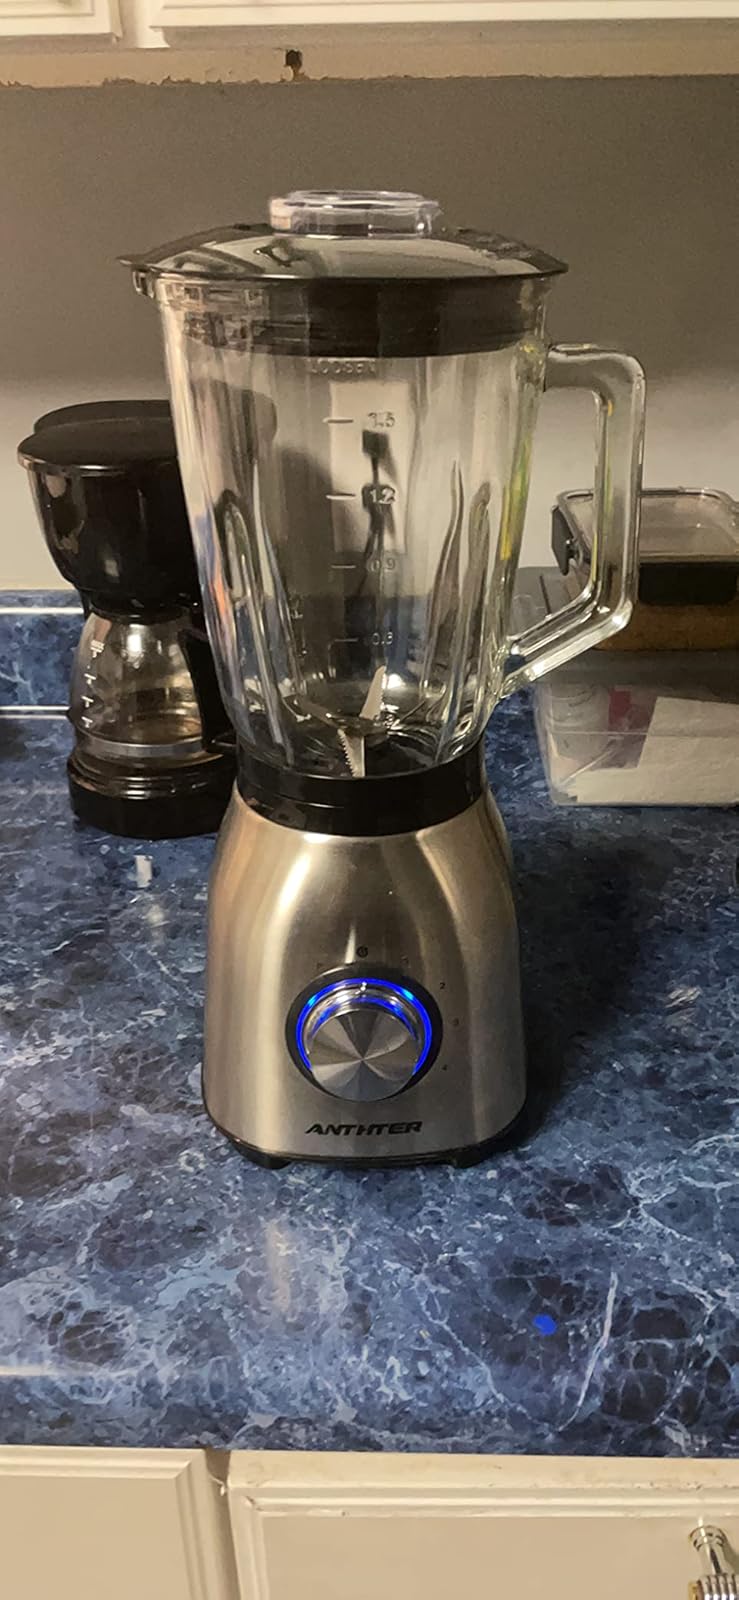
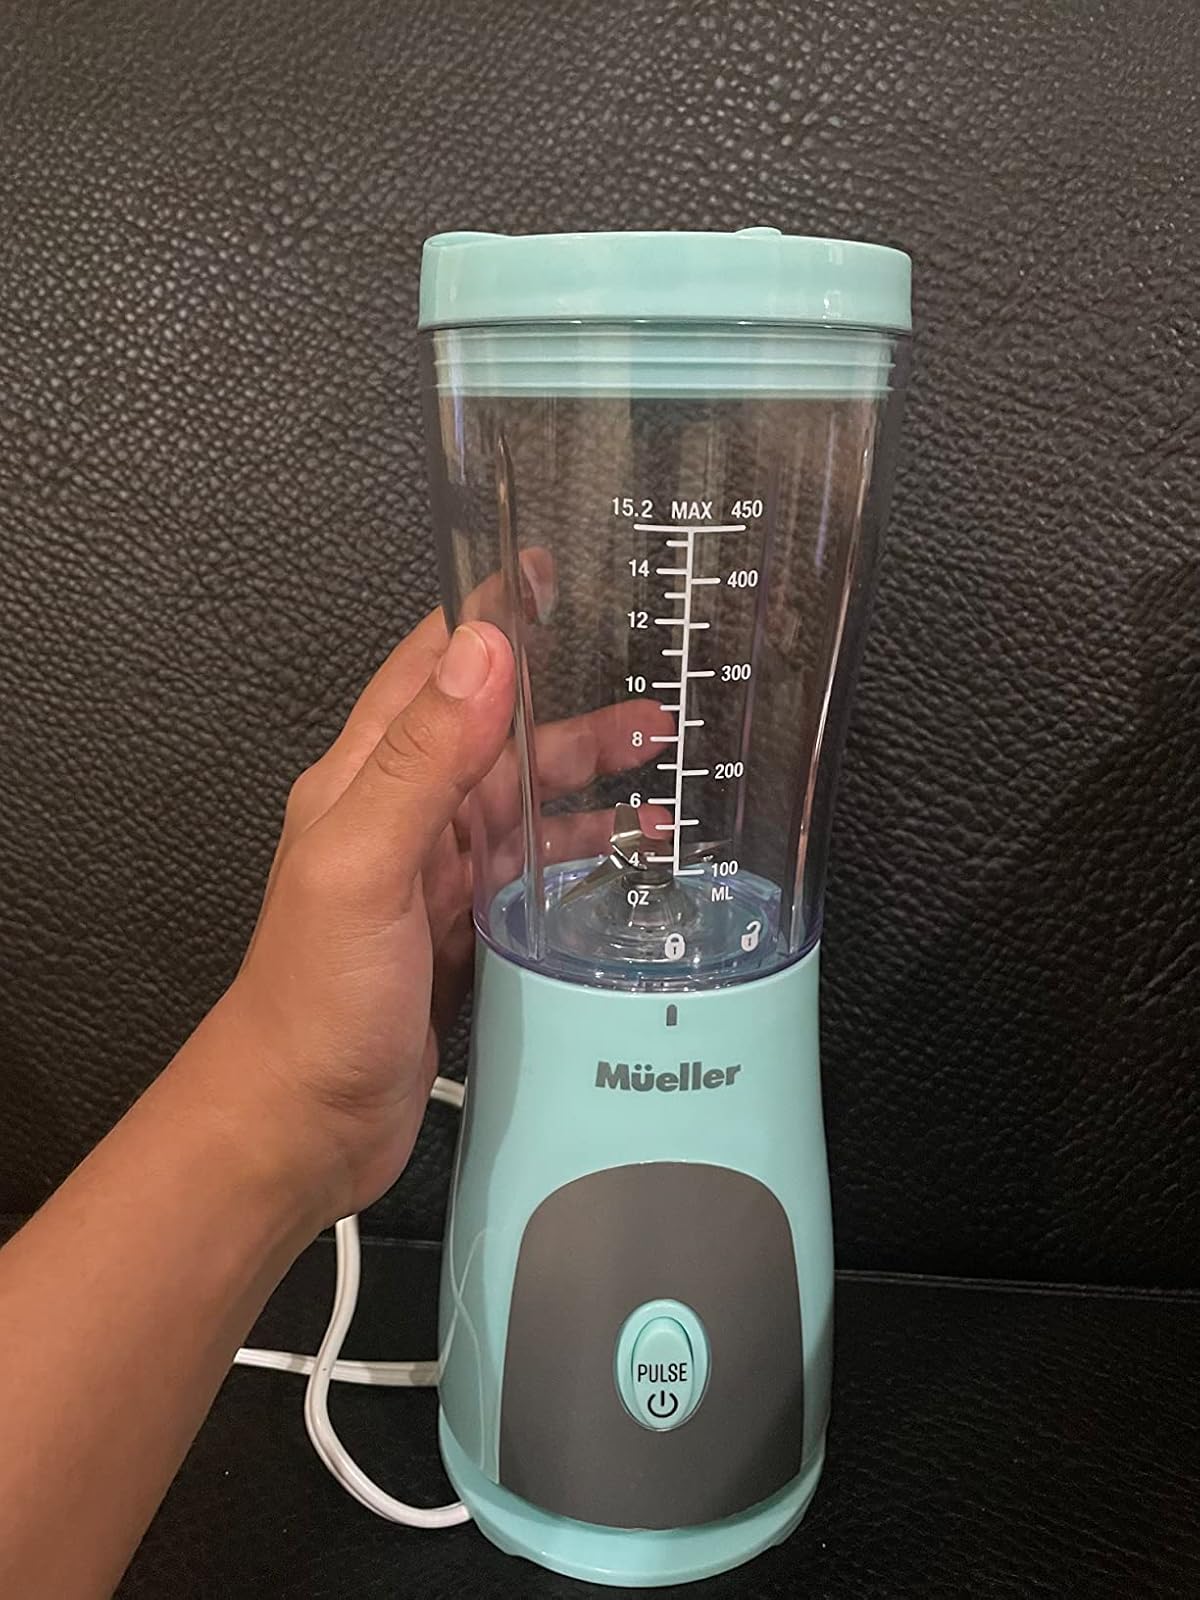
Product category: items_blender
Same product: no